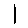
Label: 1